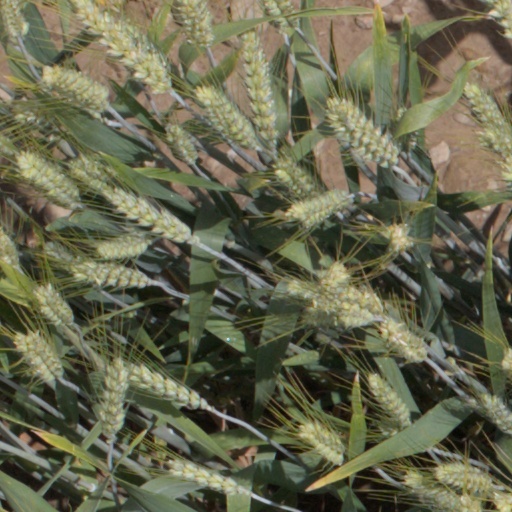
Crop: wheat